British Indians

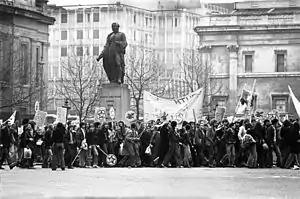
Rock Against Racism marches were commonplace in the United Kingdom in response to racist attacks on racial minorities

David Ochterlony Dyce Sombre was the first British politician of Indian descent to win a seat in parliament; he was elected to represent the Sudbury constituency in July 1841, but was removed in April 1842 due to bribery in the election. Dadabhai Naoroji was the second British Indian politician to win a seat in parliament; he was elected as a Liberal MP for Finsbury in 1892.